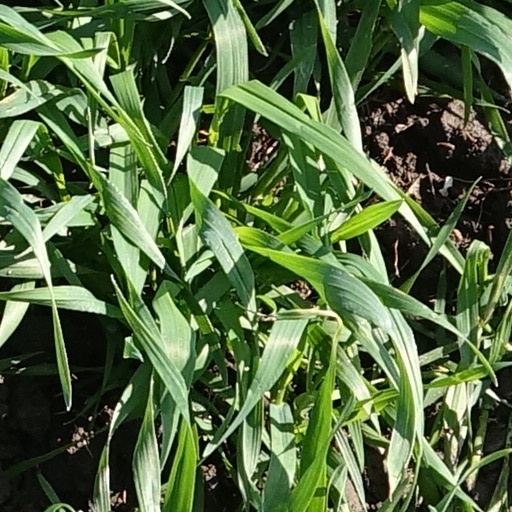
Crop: wheat